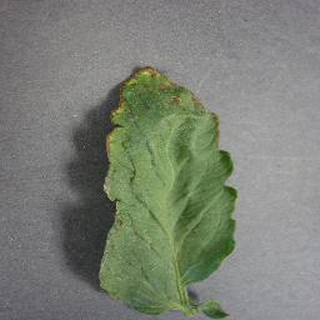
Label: tomato_bacterial_spot